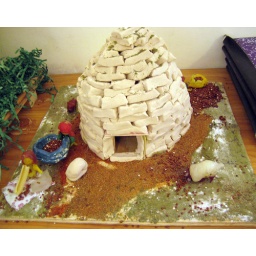
My daughter's building project. The Chipaya People in Bolivia live in houses like these.